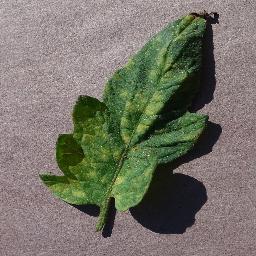
Label: Tomato___Leaf_Mold